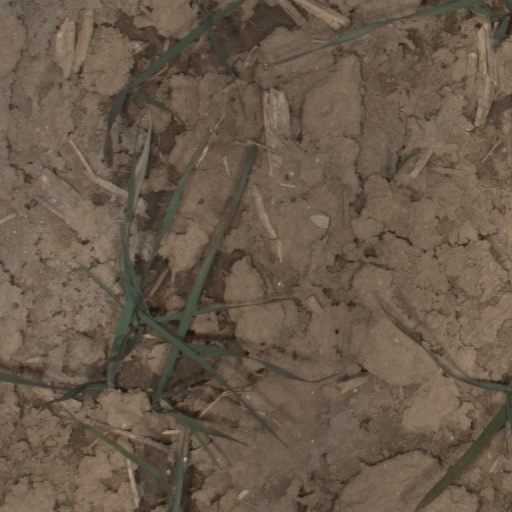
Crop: wheat